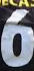
Number: 6